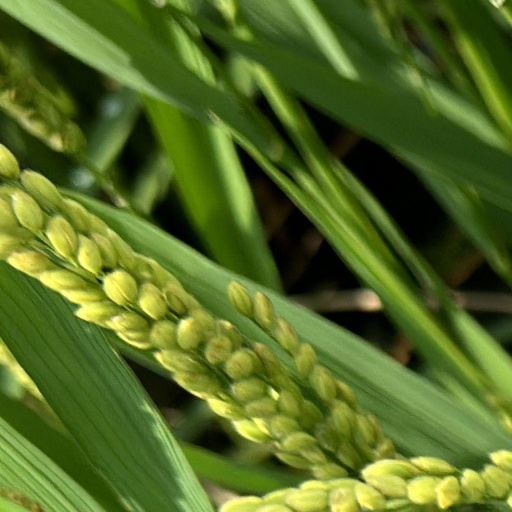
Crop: rice